Aviation in France

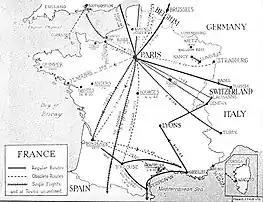
Air routes of France in 1925

The history of French aviation began at the beginning of the 20th century. The French had been involved in human flight since 1783, when François Rozier and the Marquis d'Arlandes flew over Paris in the first human flight in a Hot air balloon. On 7 January 1785 Jean-Pierre Blanchard crossed the English Channel, from Dover to Calais, on board a hydrogen balloon. He was accompanied by John Jeffries, who was the first passenger to fly from the United Kingdom to France. Fixed wing Aviation in France dates back to the early 1900s where the country's first fixed wing flight was recorded in 1909 by Louis Blériot. This was believed to be the first flight in Europe but many disagree and proving its legitimacy as the first flight in Europe is difficult. The country has been involved in many of the industries firsts, such as Charles Lindbergh flight across the Atlantic Ocean from New York to Paris in 1927, it was the first solo non-stop flight across the Atlantic.